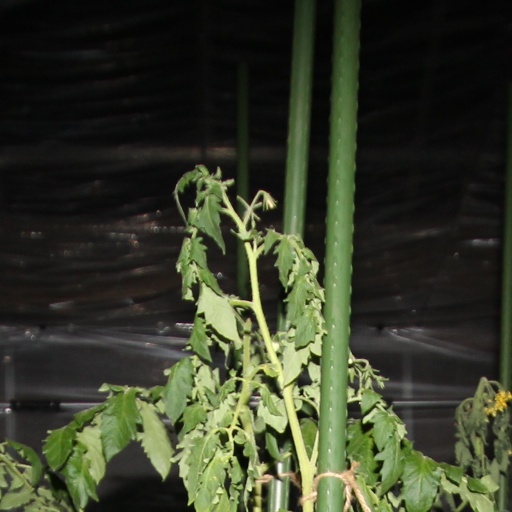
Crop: tomato